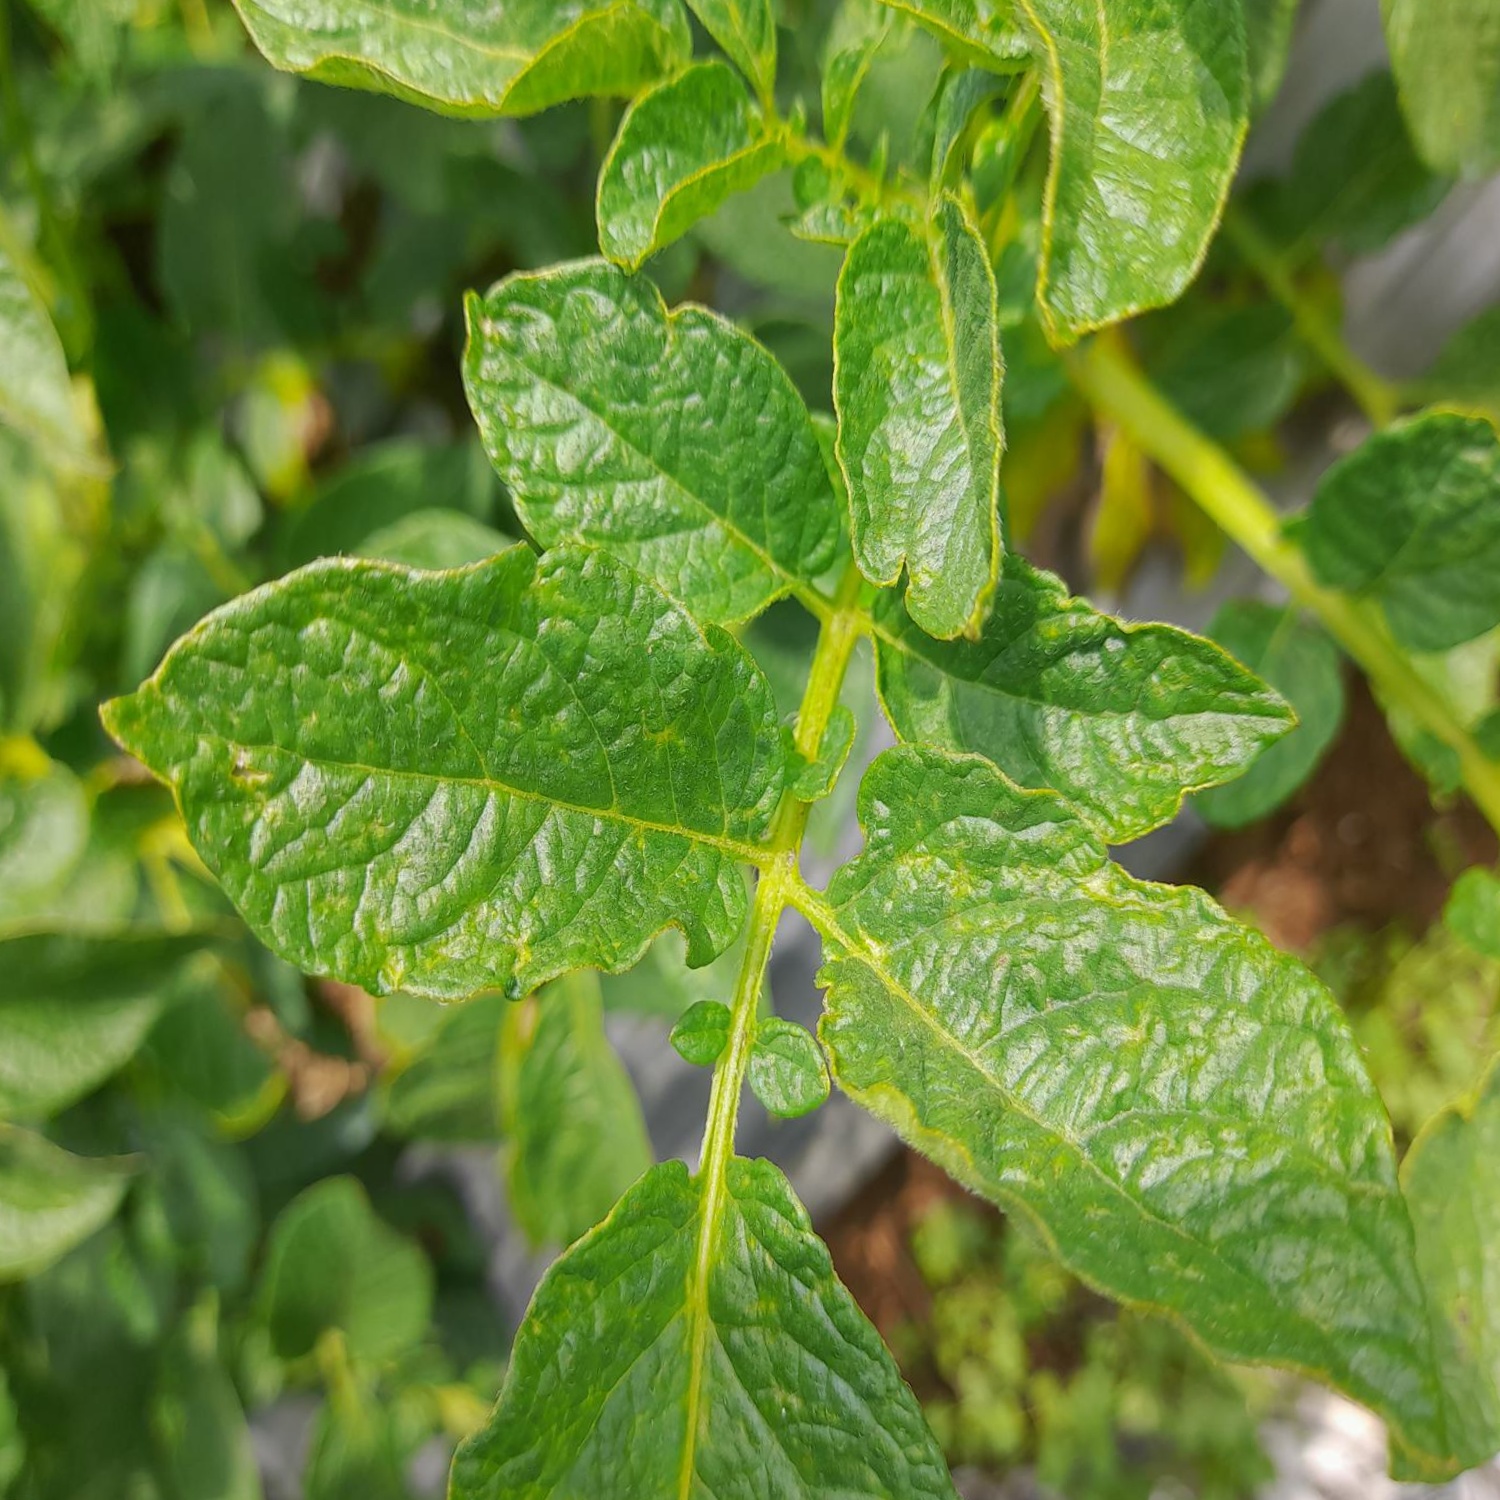
Etiqueta: Virus